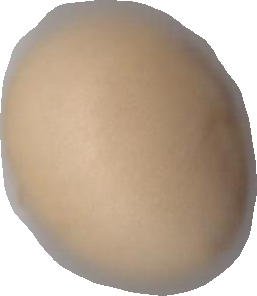
Variety: Grobogan